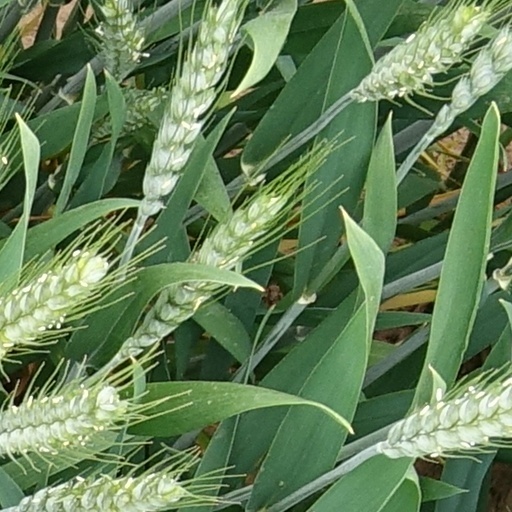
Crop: wheat